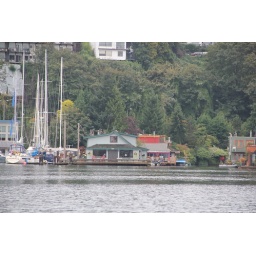
Floating house on Lake Union that was part of the set for the movie &amp;quot;Sleepless in Seattle&amp;quot; (in green trim)